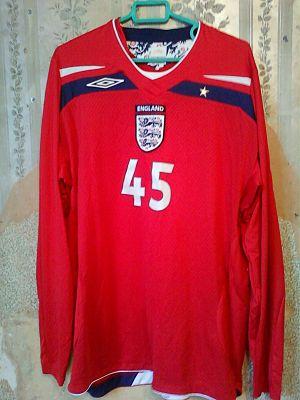
Maillot away de l'équipe d'Angleterre entre 2007 et 2009.